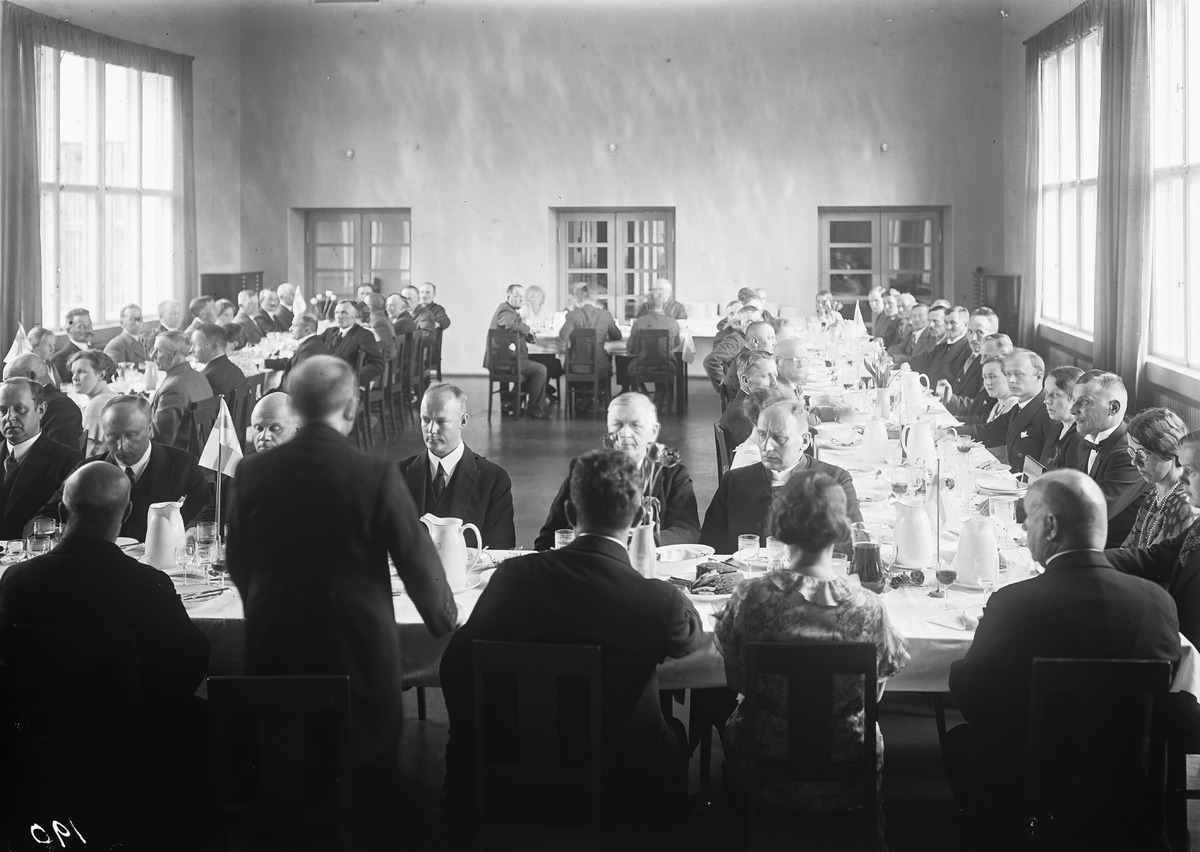
Päivärinteen parantolan vihkiäisjuhla
The inauguration party of Päivärinne sanitarium
sisällön kuvaus: Päivärinteen parantolan vihkiäisjuhla 6.6.1932. content description: The inauguration party of Päivärinne sanitarium on June 6, 1932.
Vuosi: 1932
Paikka: Suomi, Oulu, Suomi, Pohjois-Pohjanmaa, Oulu
Aiheet: Päivärinteen parantola; Oulun seudun keuhkotautiparantola; sisäkuva; ryhmäkuva; avajaiset; parantolat; sanitarium; inaugurations; openings